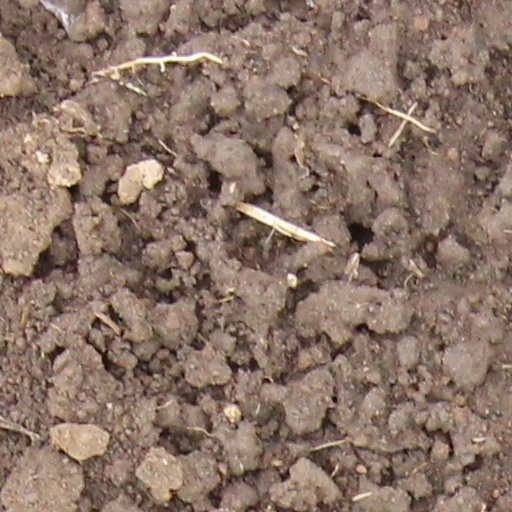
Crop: wheat